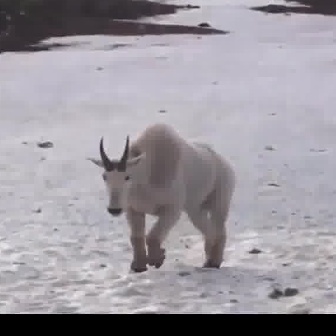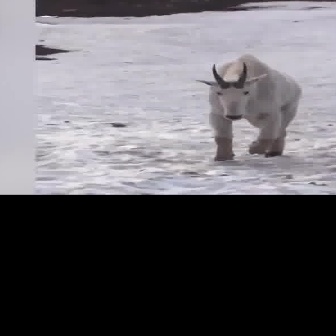
  Please identify the target specified by the bounding box [82,119,236,273] in the first image and locate it in the second image. Return the coordinates in [x_min,y_min,x_max,y_max] format.
Answer: [193,52,302,161]